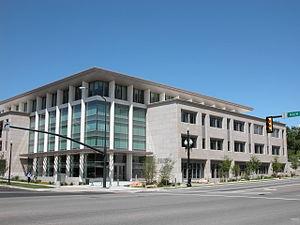
Bibliothèque d'histoire de la famille
La bibliothèque d’histoire de l’Église est un bâtiment de l’Église de Jésus-Christ des saints des derniers jours situé à Salt Lake City inauguré le 22 juin 2009.
Temple Square est un site de 40 000 m² situé à Salt Lake City, Utah, aux États-Unis, appartenant à l'Église de Jésus-Christ des saints des derniers jours. À Temple Square se trouvent le Temple de Salt Lake City, le Tabernacle, le Salt Lake Assembly Hall, le Monument des Mouettes, deux centres de visiteurs.